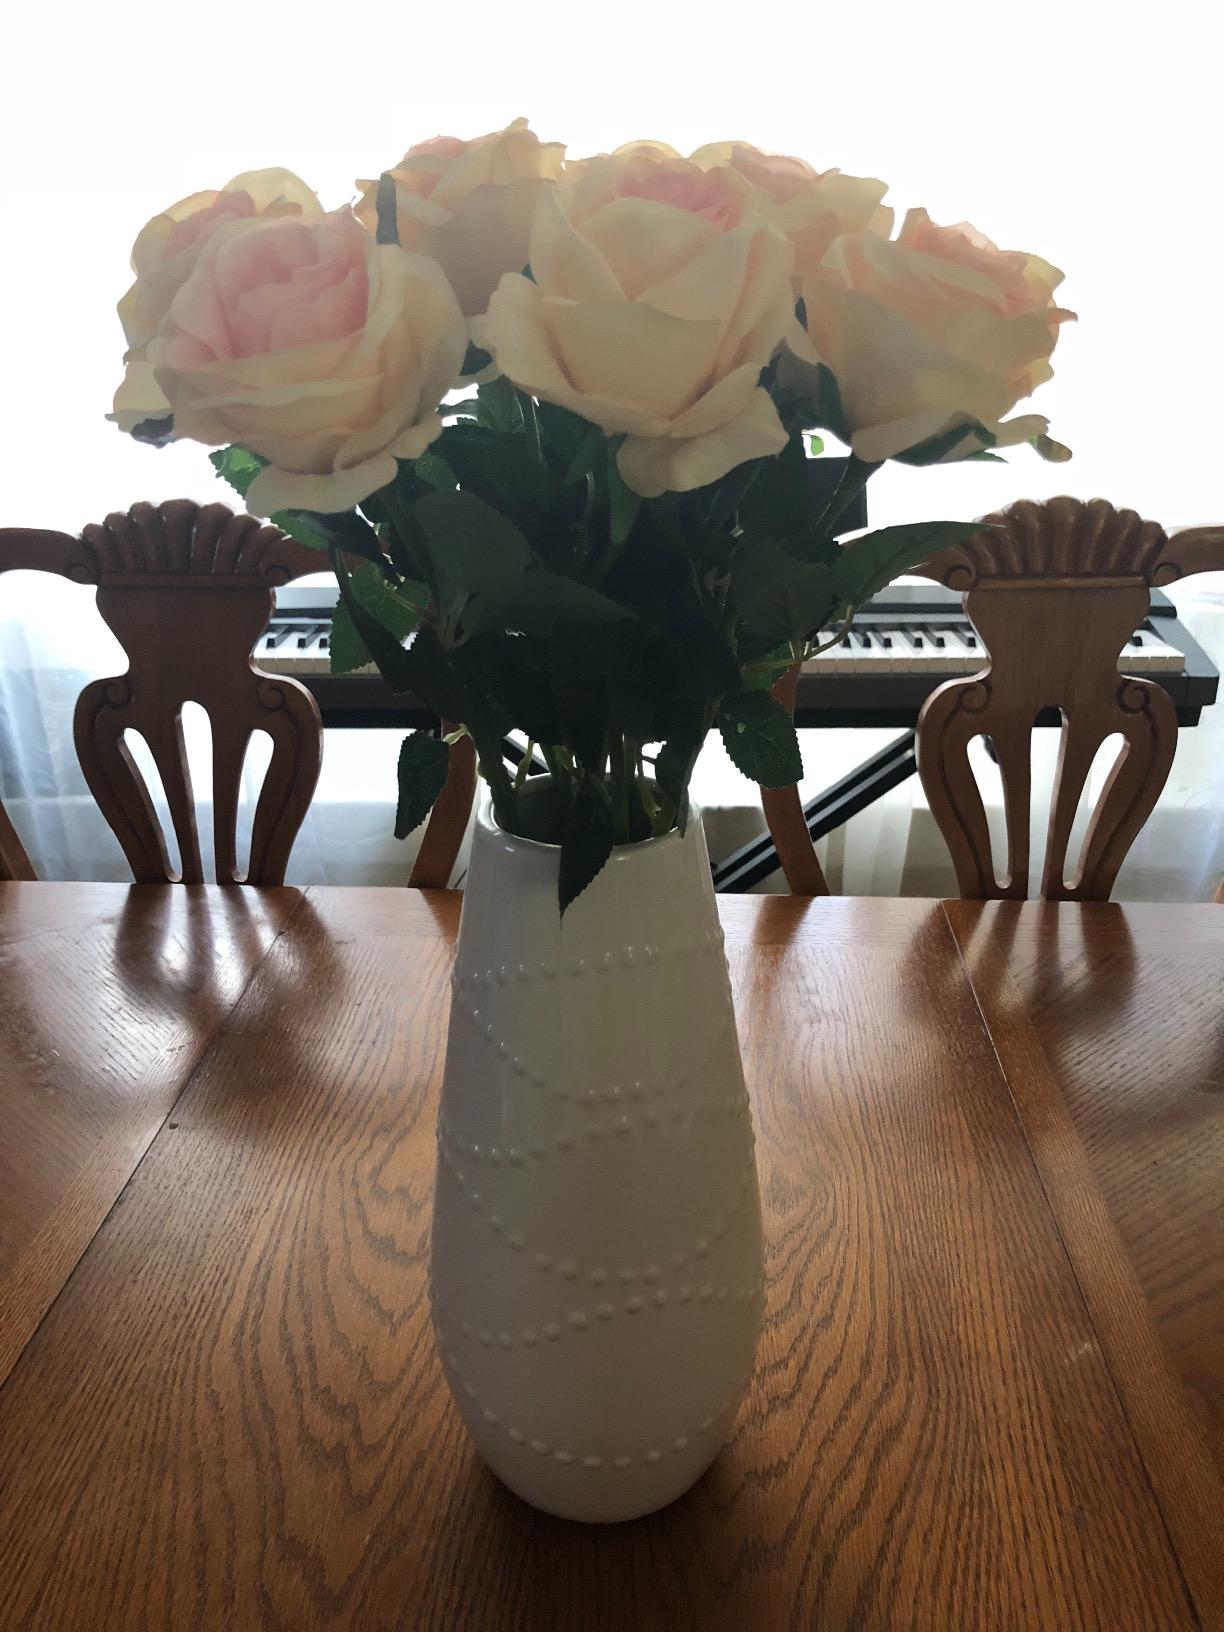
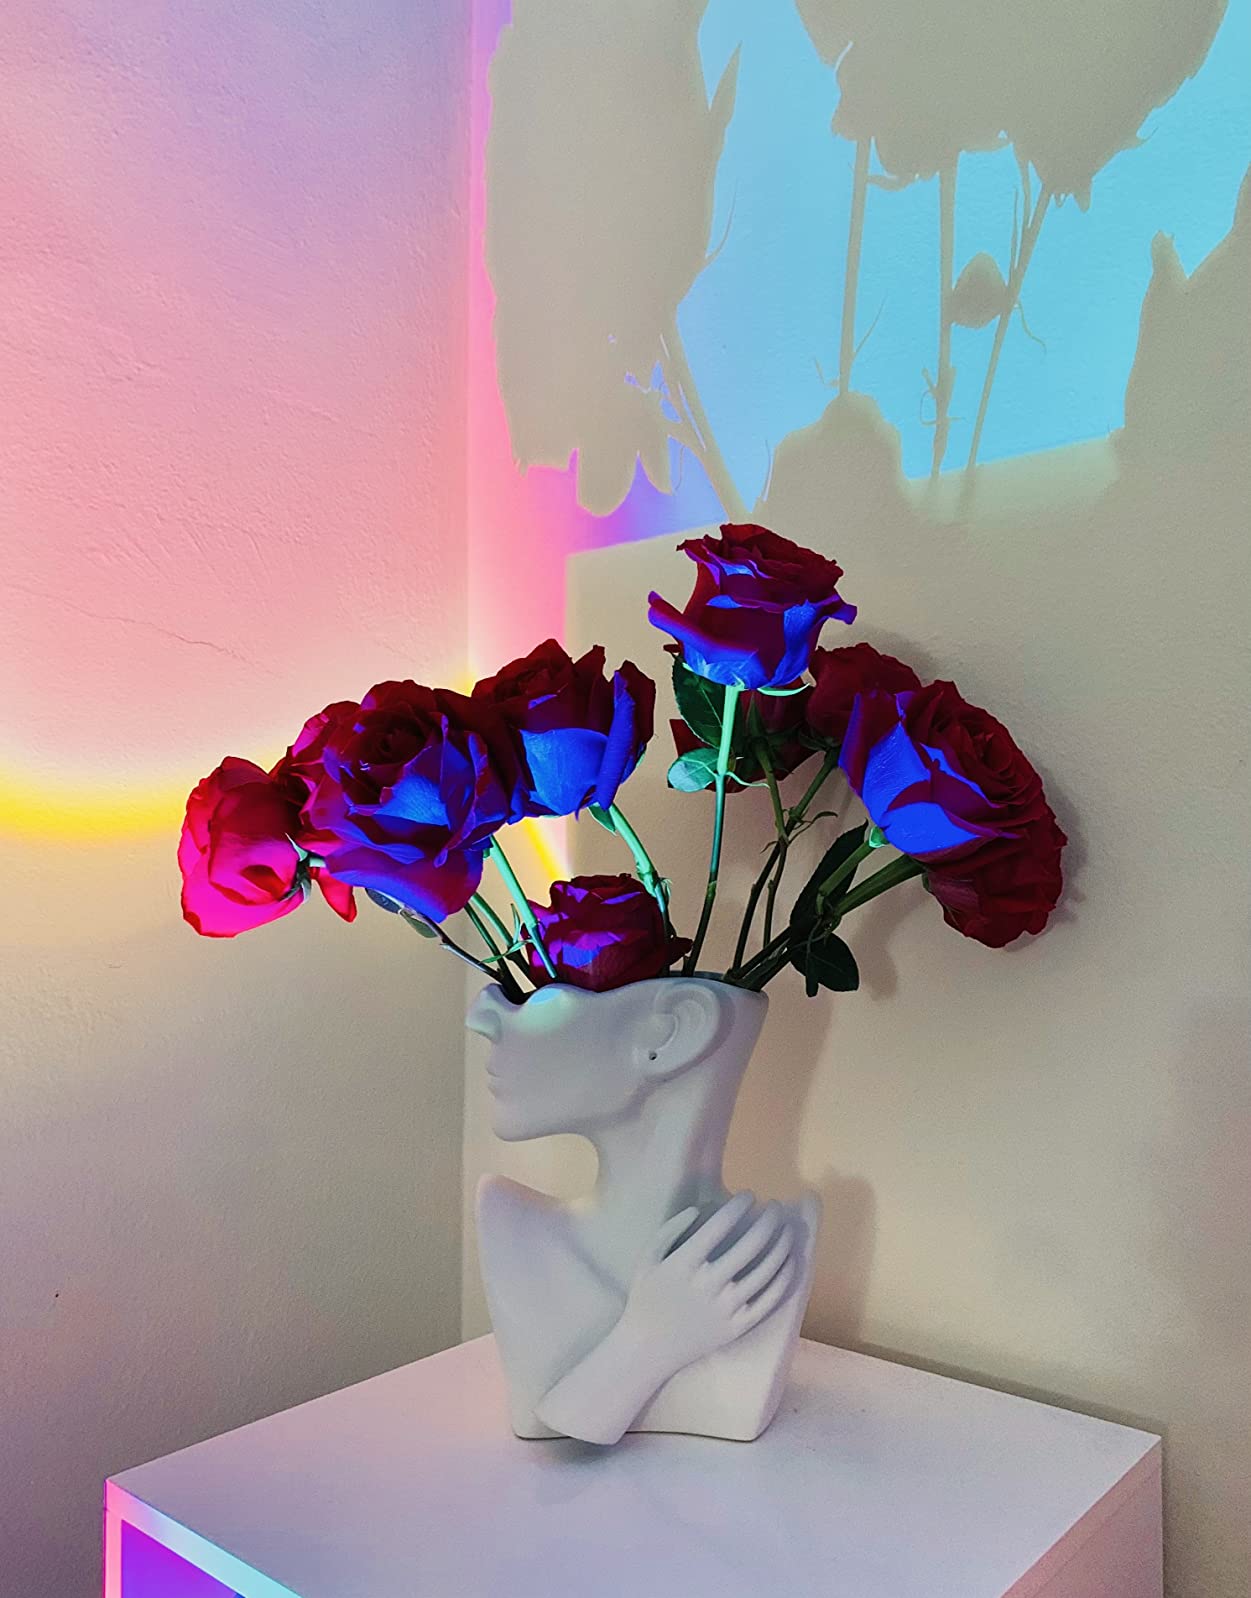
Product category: vase
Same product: no